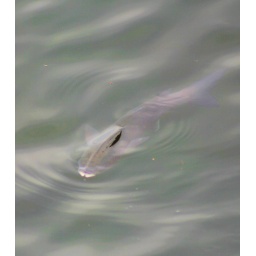
catfish swimming around the ship loads of them but normally scarper when they see humans not stupid then